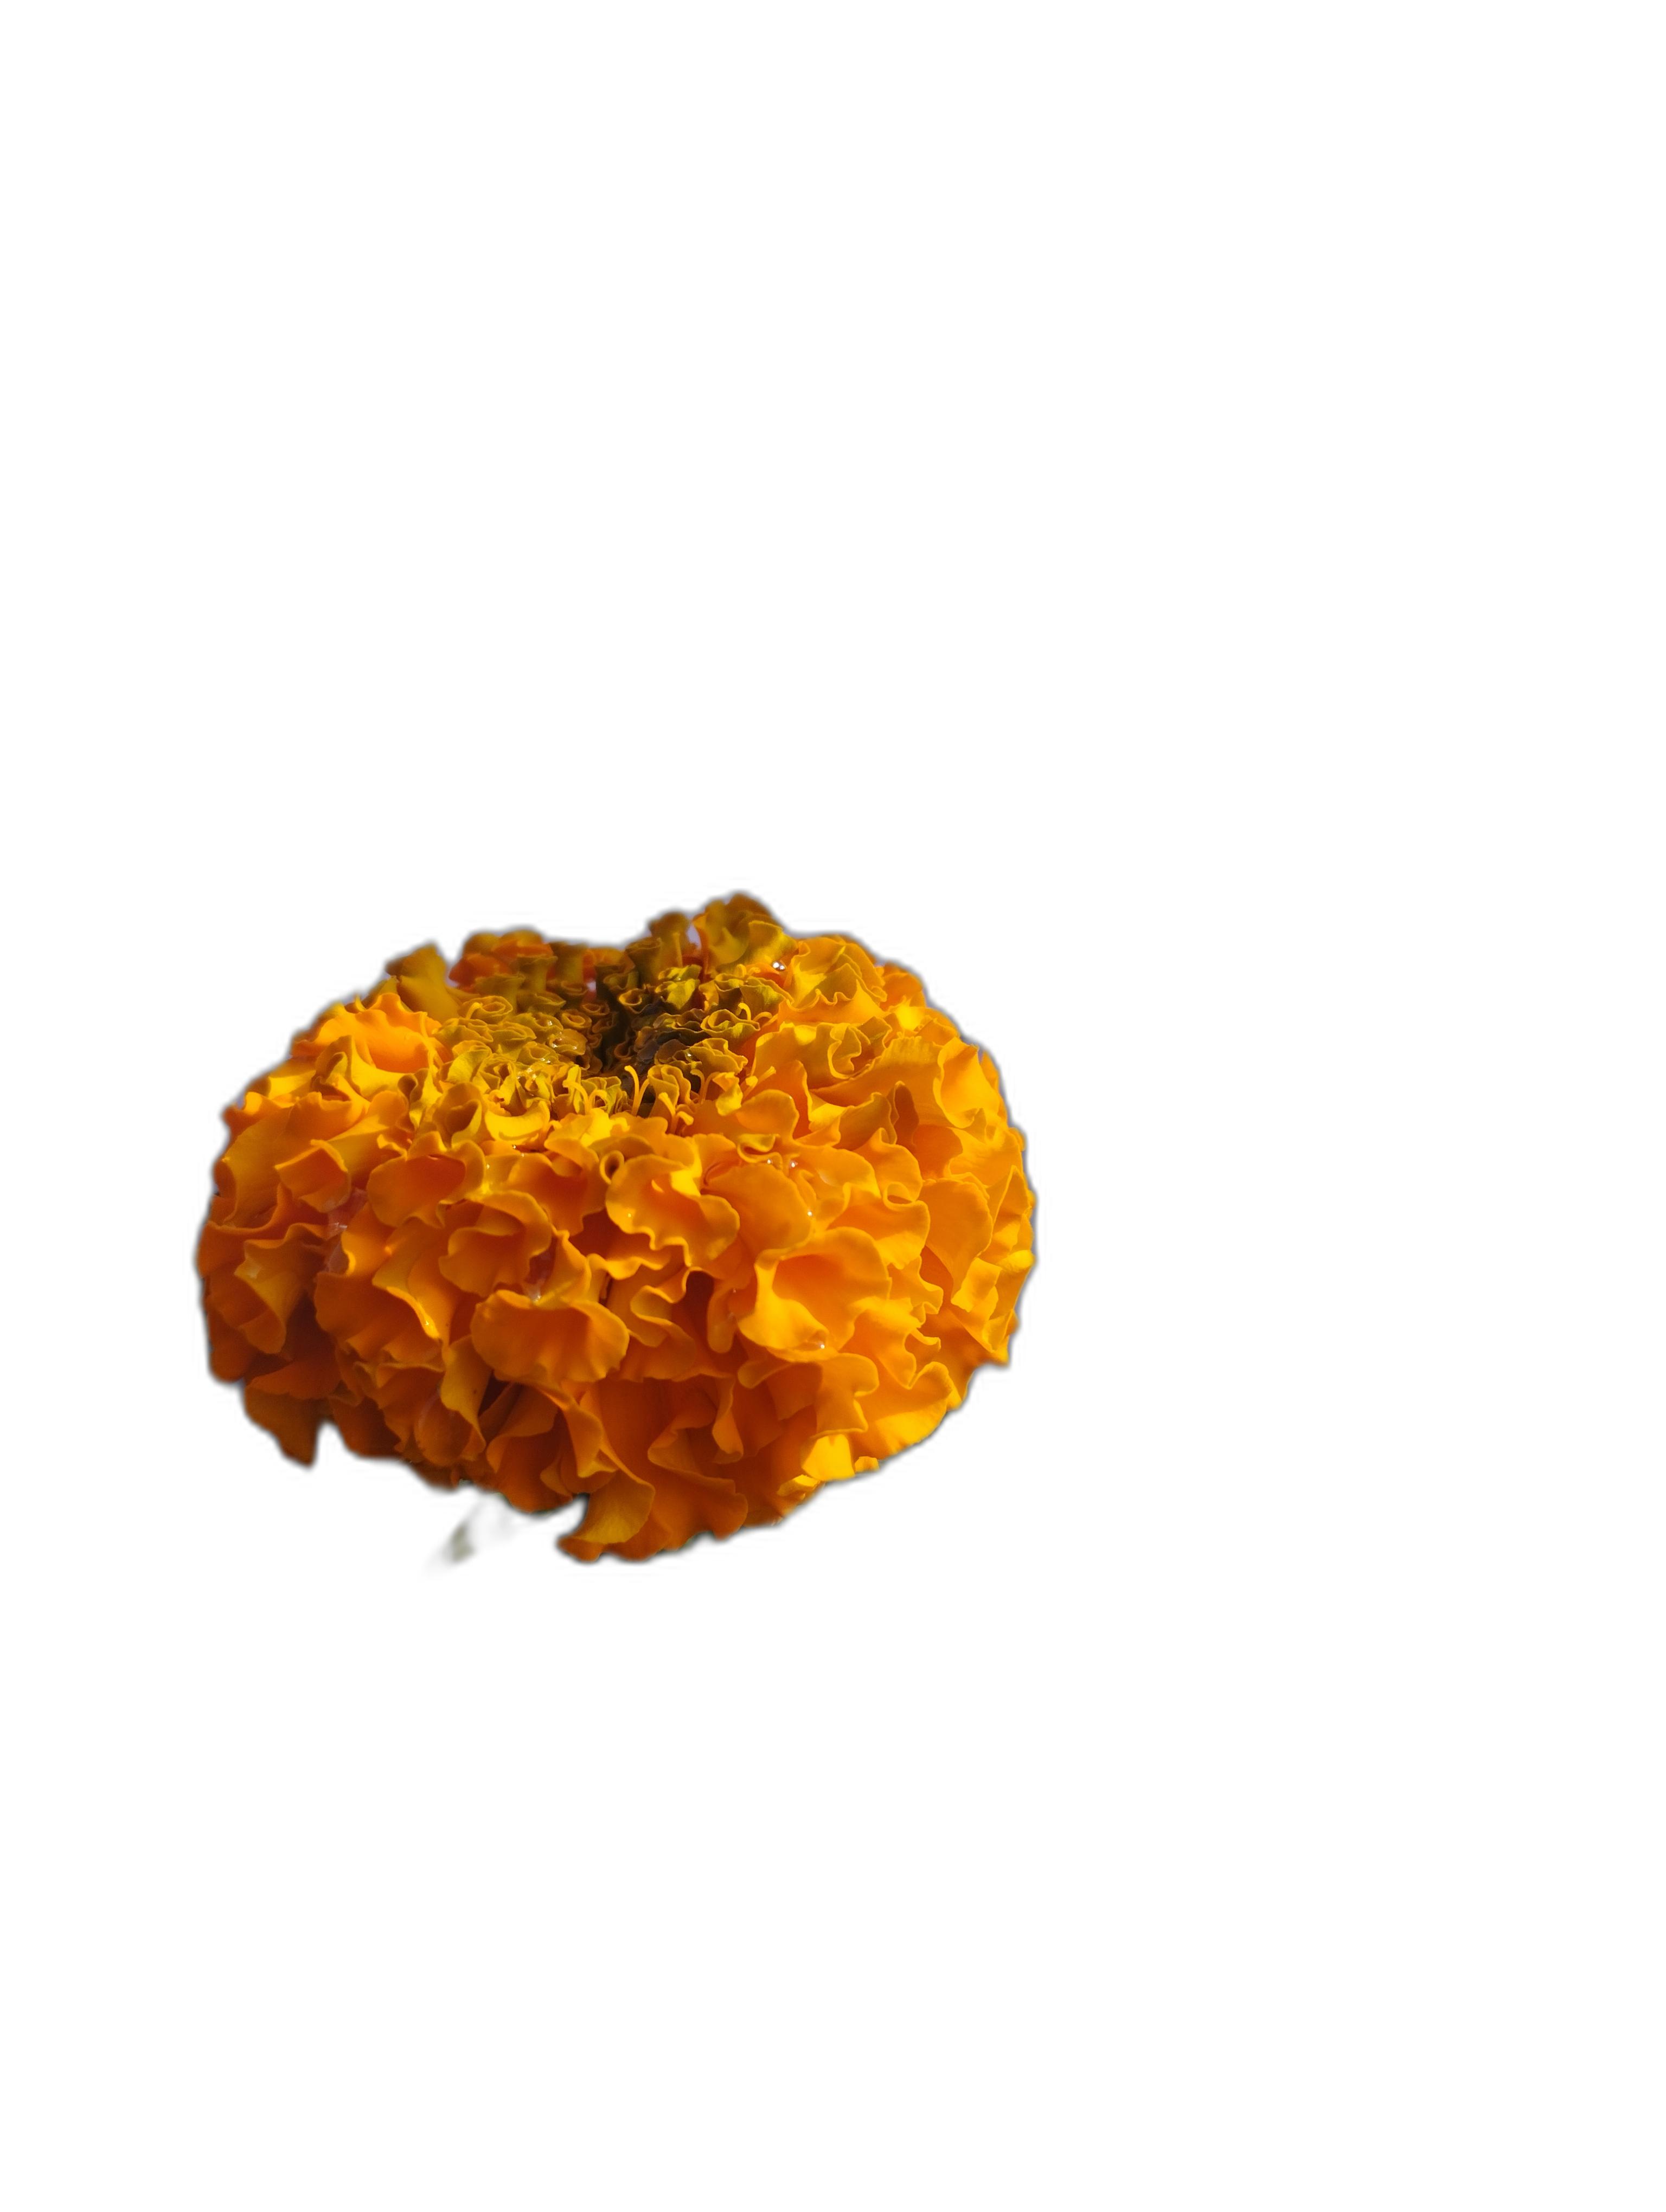
Label: Marigold